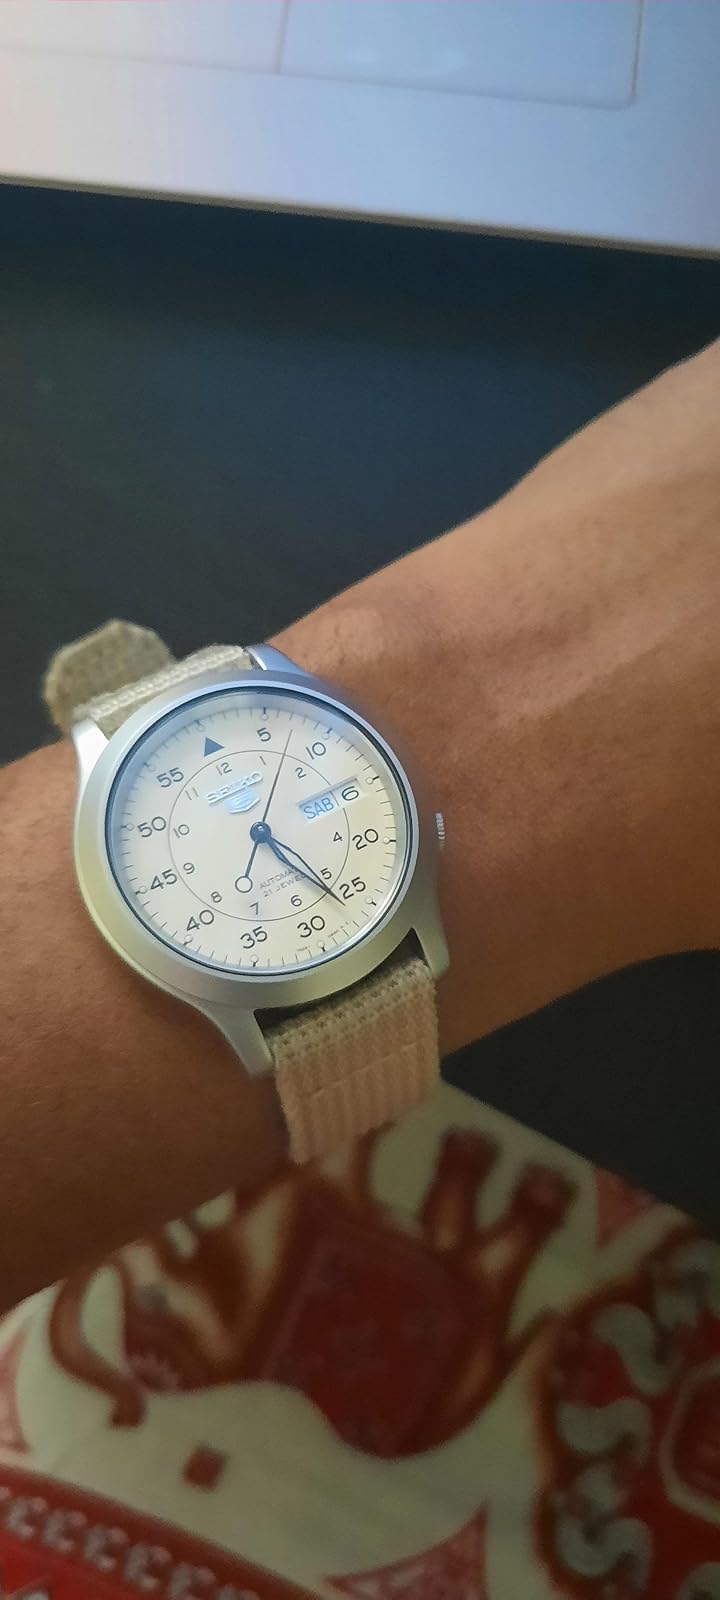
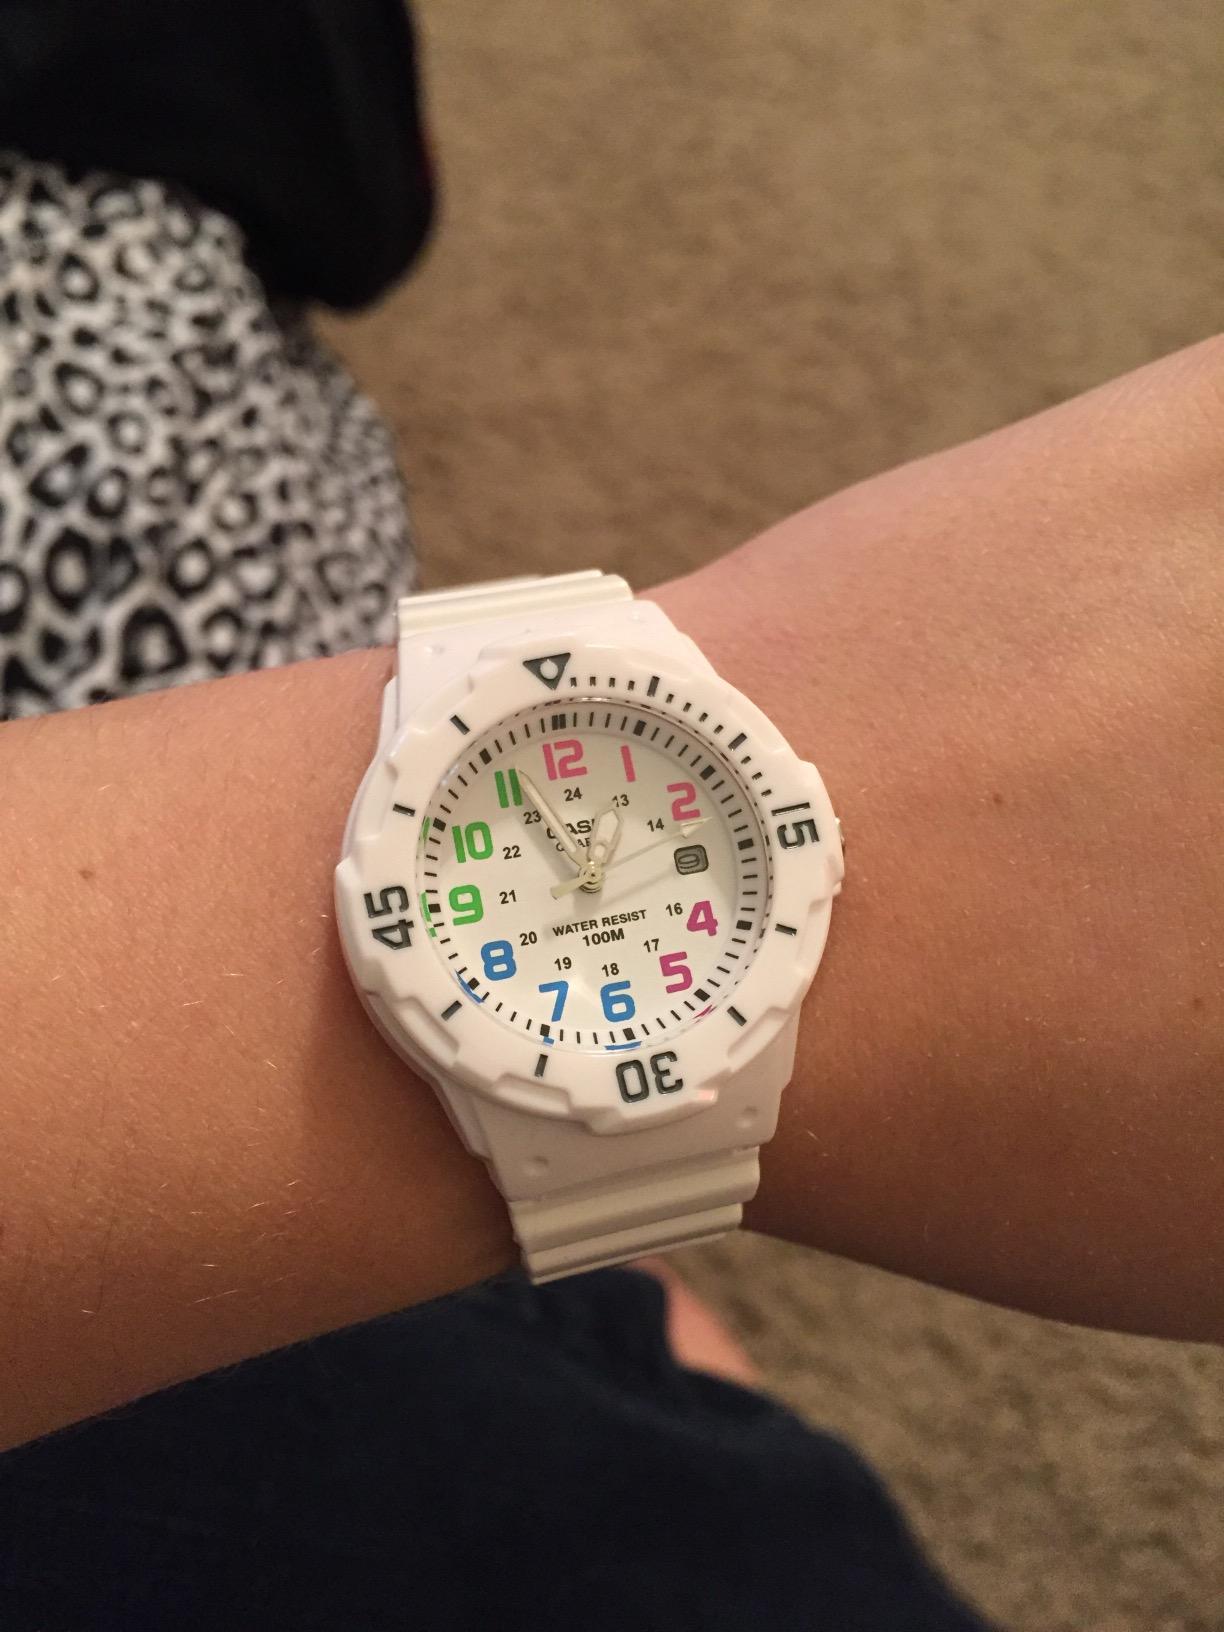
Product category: accessories_watch
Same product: no